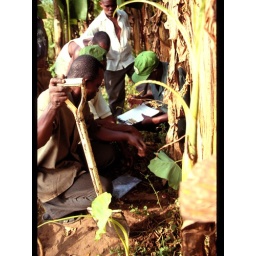
Field workers evaluating banana plants in banana experimental plot. (file name: PL_e014)